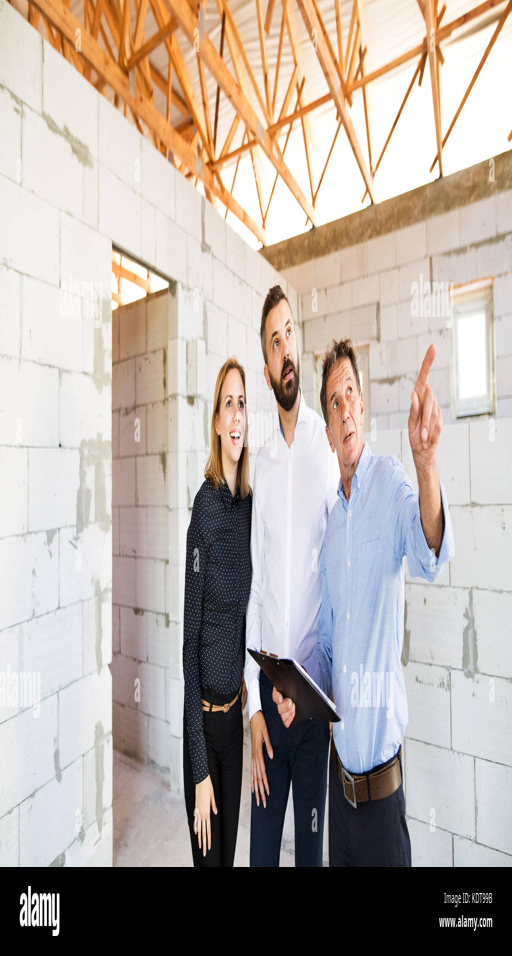
young couple with architect or civil engineer looking at plans of their new house , discussing issues at the construction